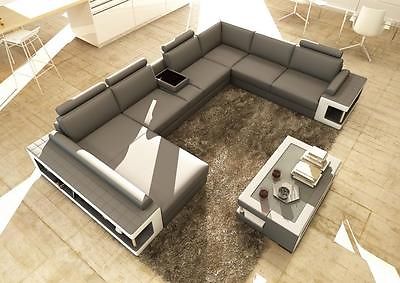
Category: sofa